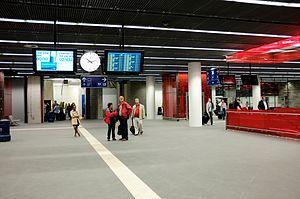
La gare de Bruxelles-Aéroport-Zaventem est une gare ferroviaire belge de la ligne 36C. Elle est située sous l'aéroport de Bruxelles-National, sur le territoire de la commune de Zaventem, en province du Brabant flamand.